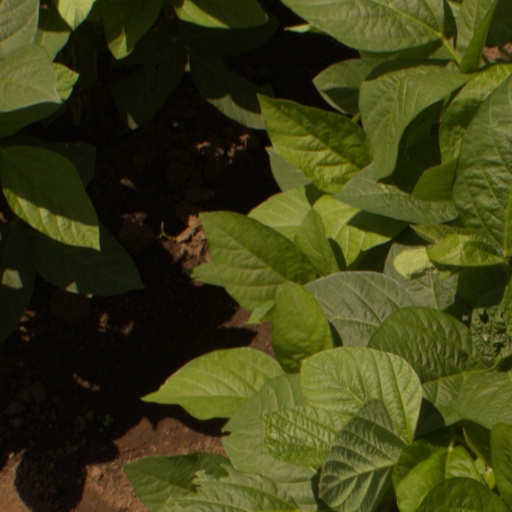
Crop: soybean